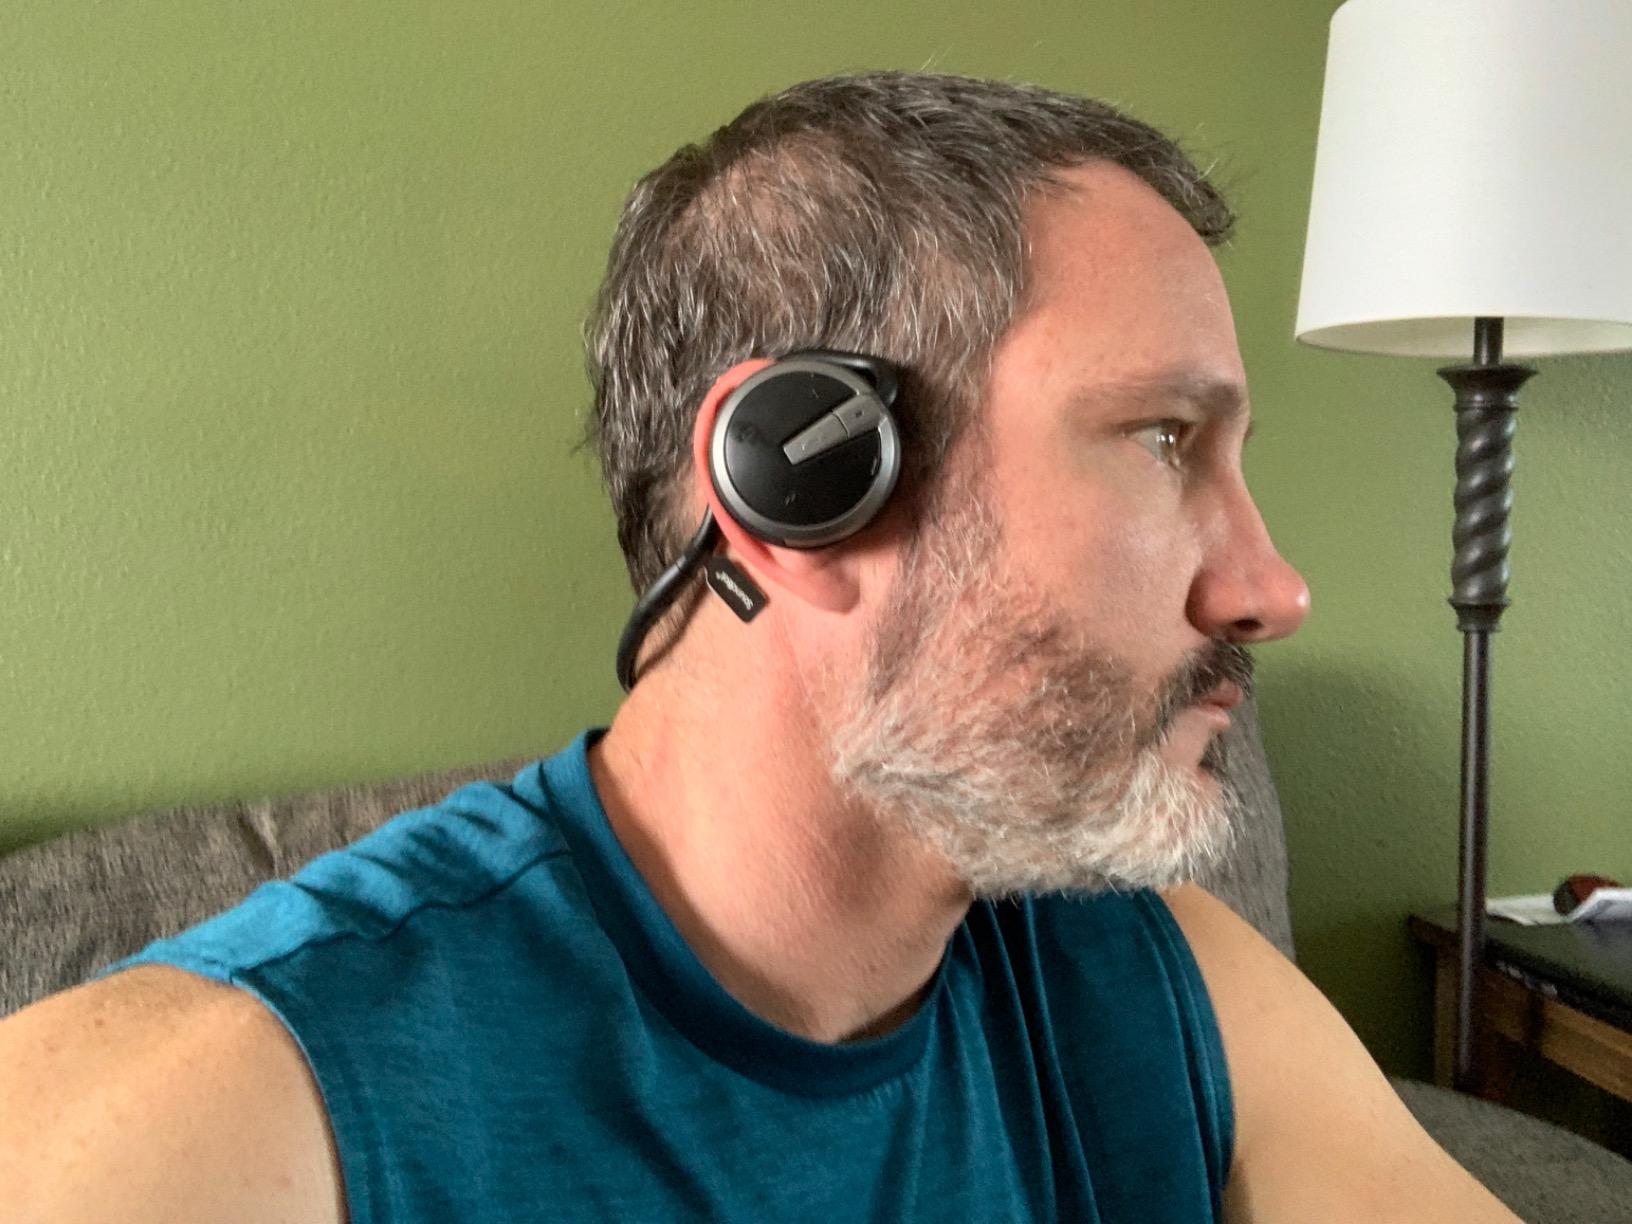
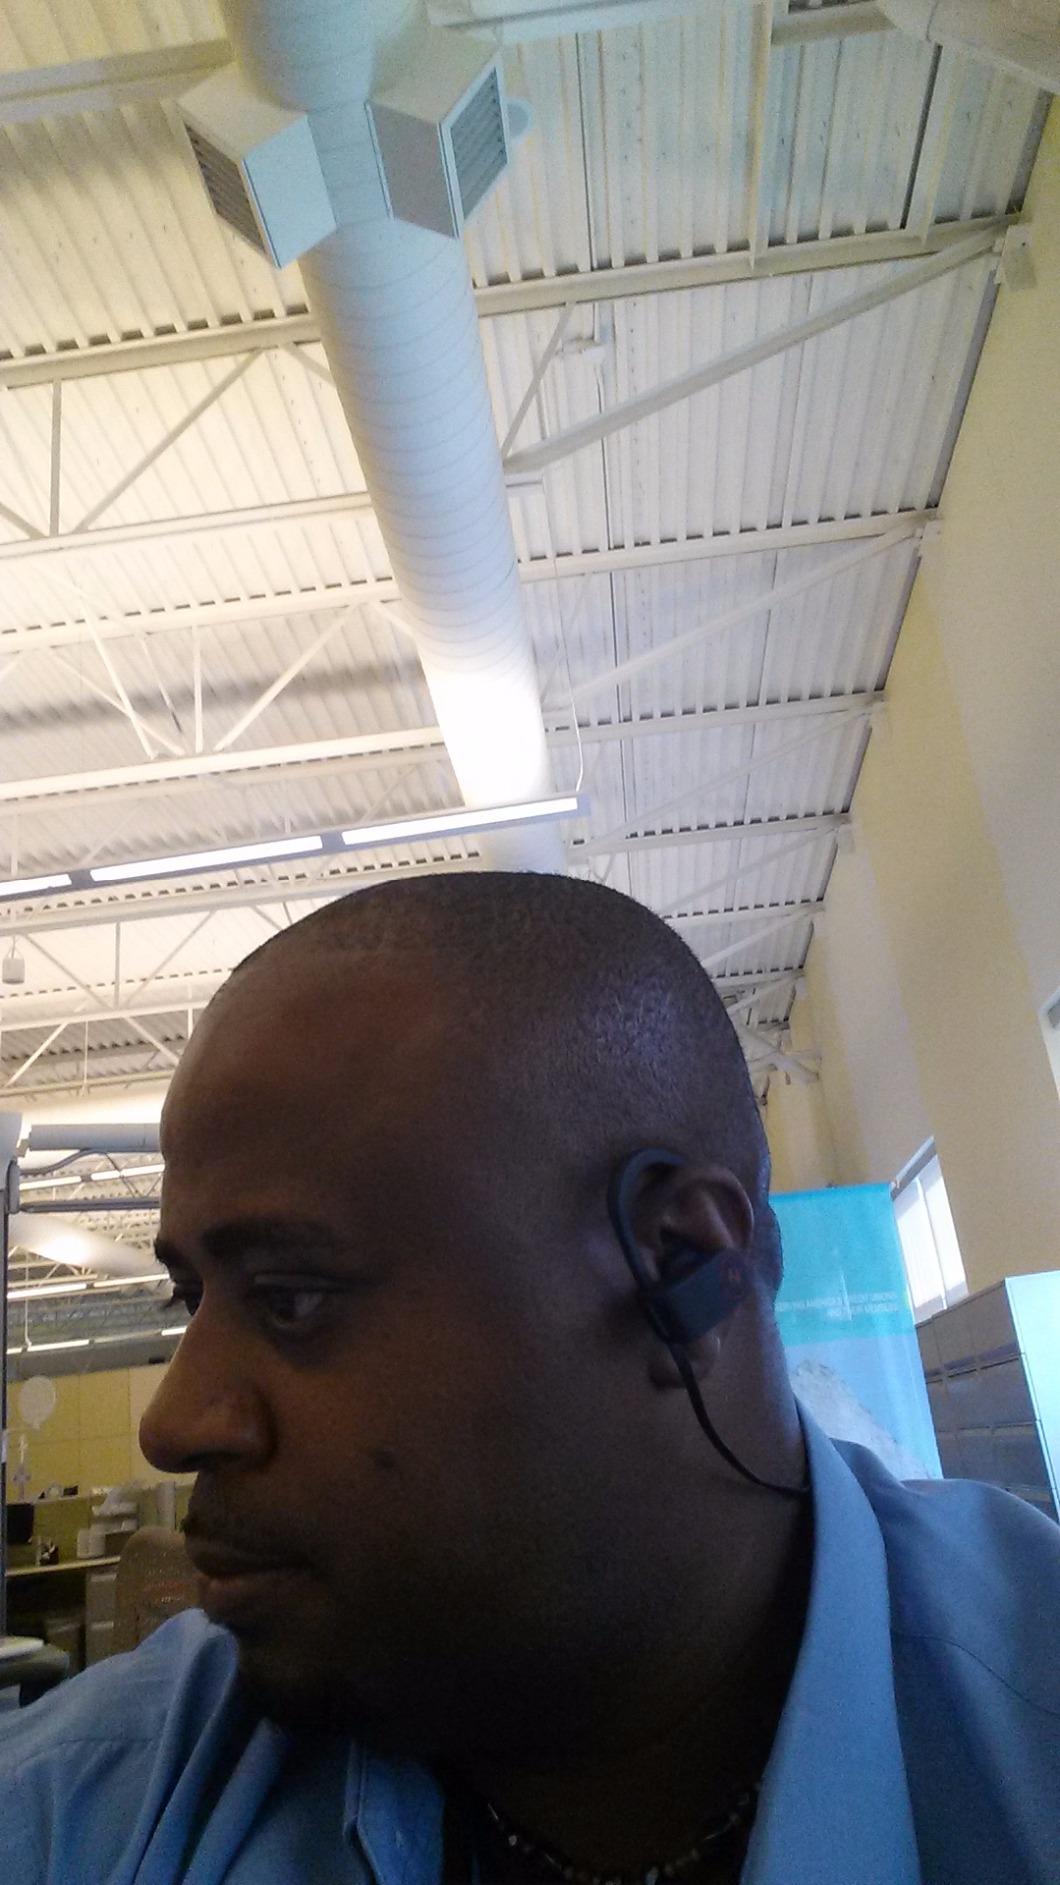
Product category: headphones
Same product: no